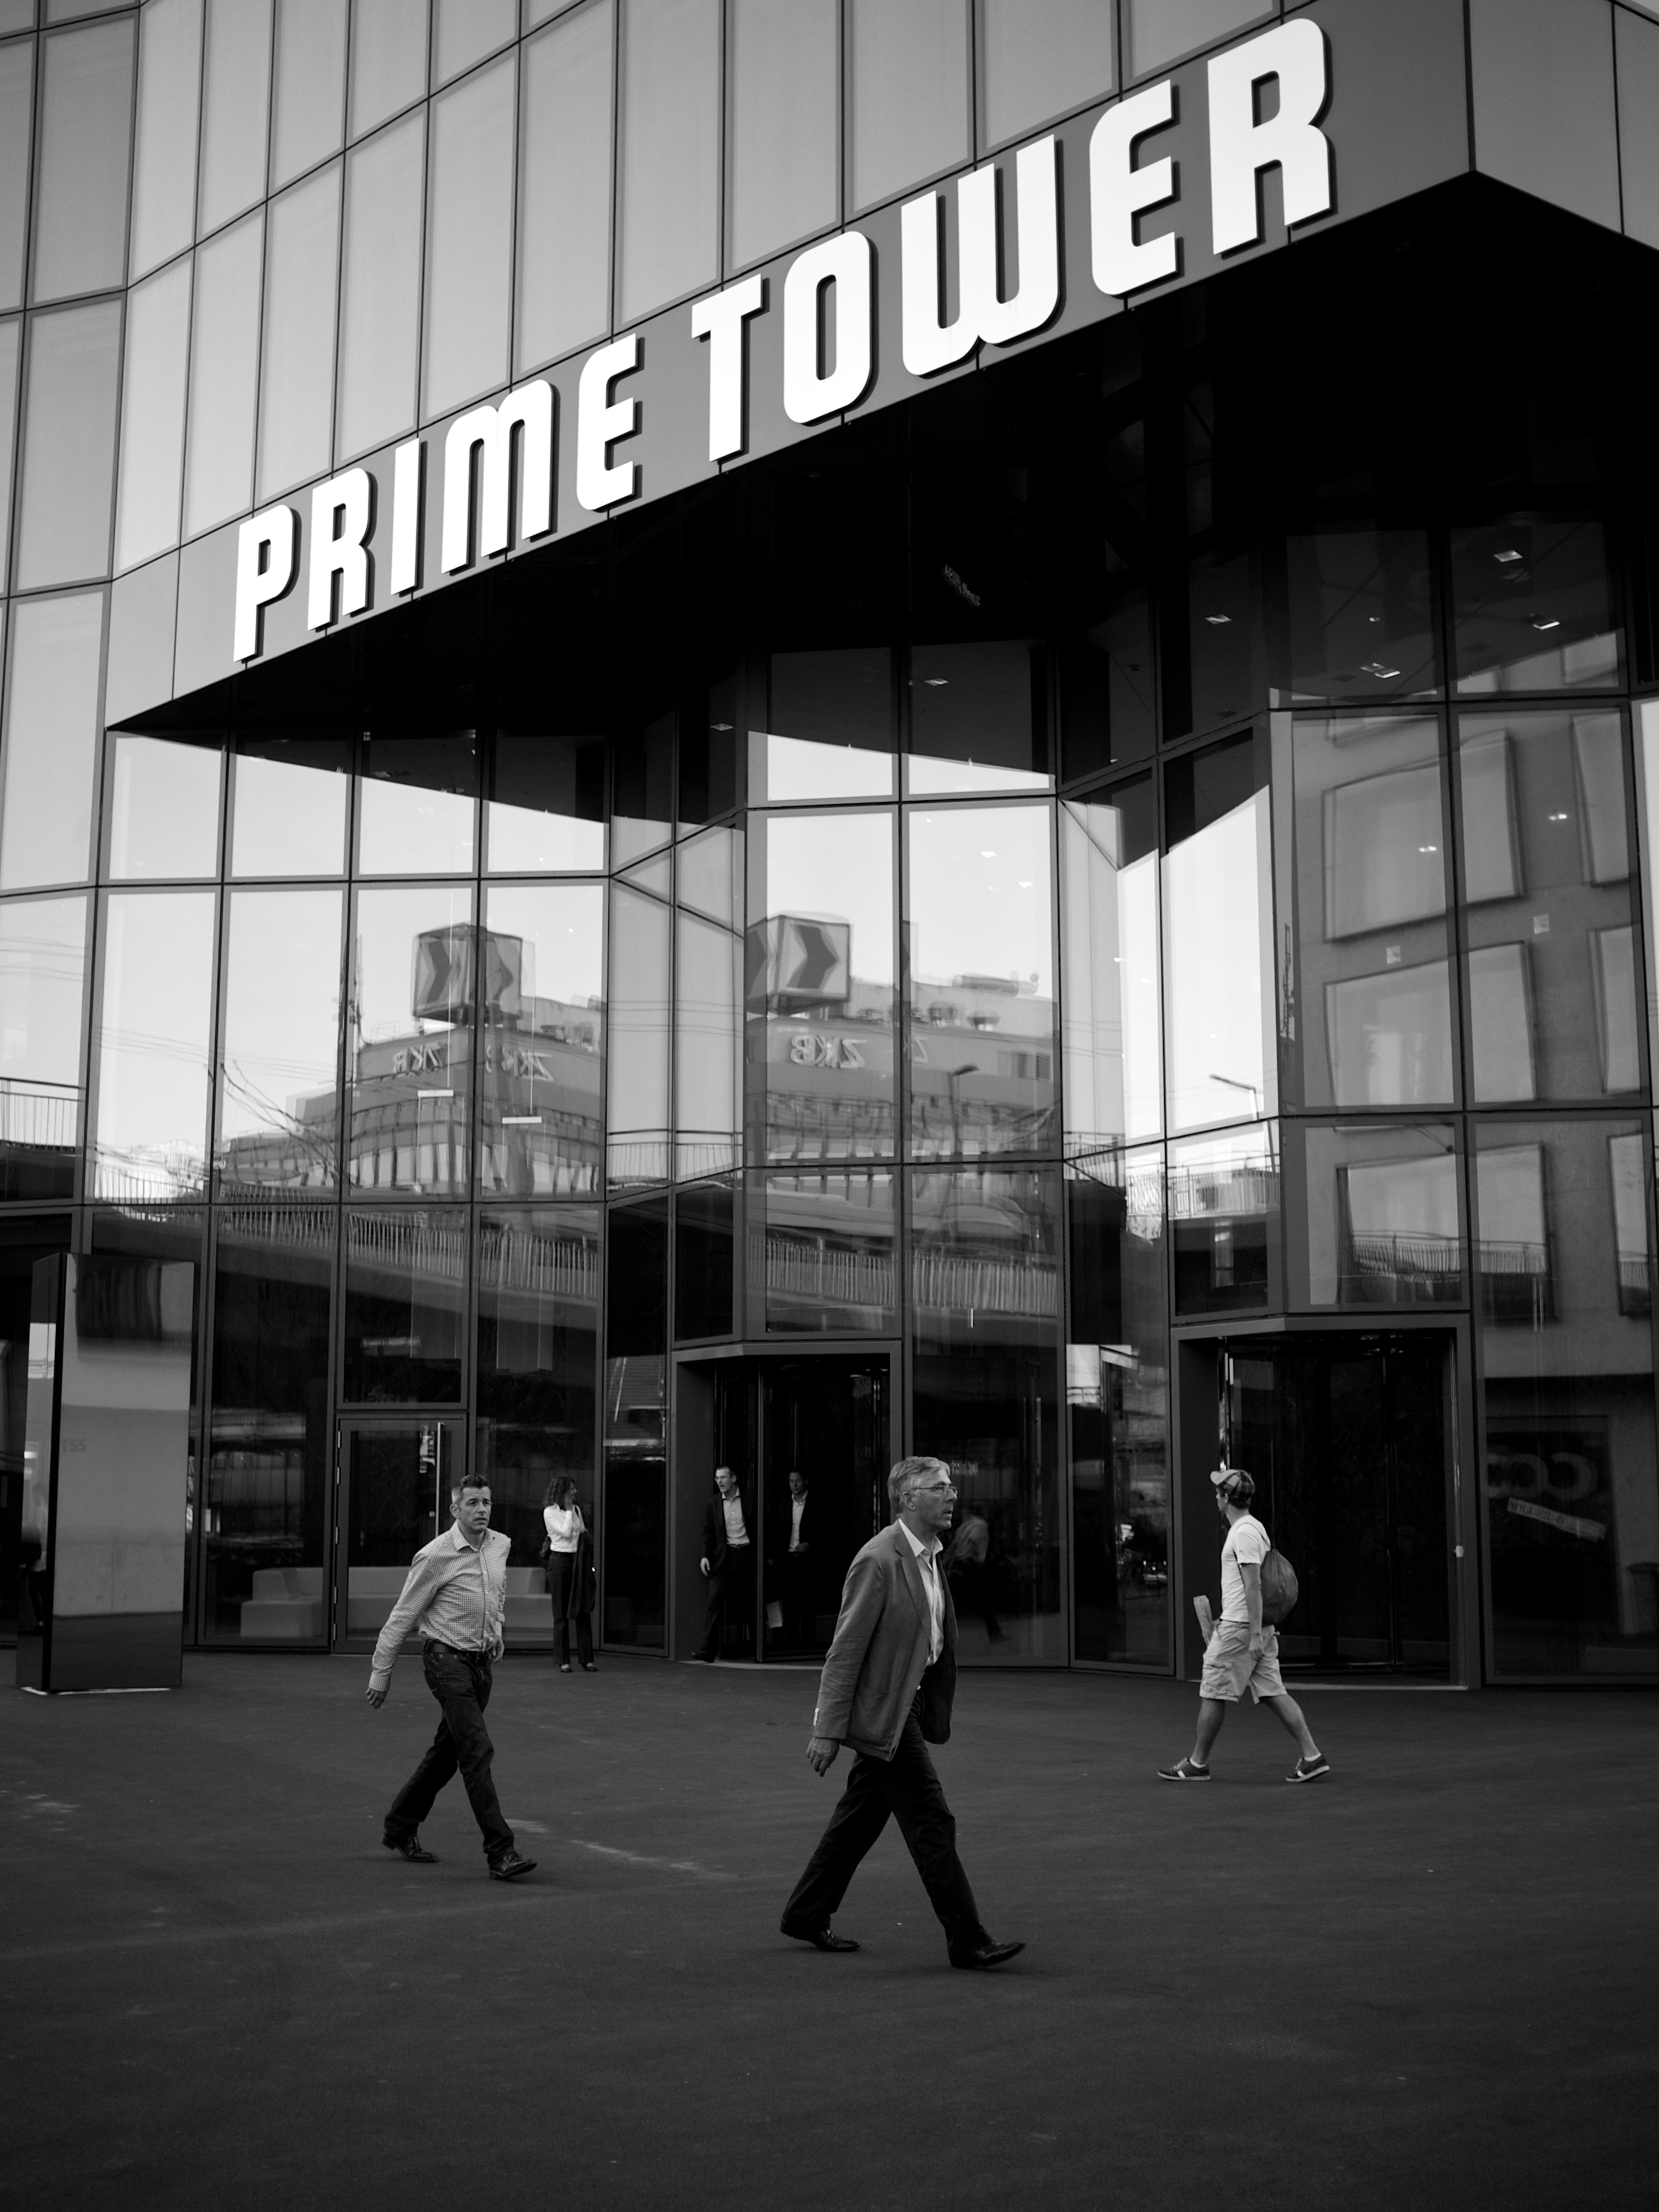
black and white, architecture, road, white, street, photography, city, ebook, training, black, monochrome, streetphotography, flickr, thomas, video, infrastructure, olympus, omd, fuji, shape, leica, monochrom, leuthard, hcb, thomasleuthard, streettogs, urban area, monochrome photography